OzJet

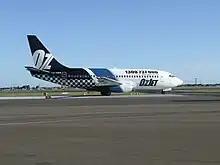
OzJet Boeing 737-200 at Sydney Airport.

Ozjet was first registered as a trademark to Peter Schott, a Metroliner pilot from New South Wales studying for his Master of Business Administration at Swinburne University in Melbourne in 2002. When the Paul Stoddart announced the idea of a low-cost domestic regional airline, Ausjet Airlines Pty Ltd was formed. Schott and Stoddart realised the potential of adopting the Ozjet name and did so. In 2004 the original Ozjet Airlines Pty Ltd was deregistered and Ausjet Airlines Pty Ltd became Ozjet Airlines Pty Ltd. Peter Schott was initially the chief operating officer, then replaced by David Blake in late 2005.